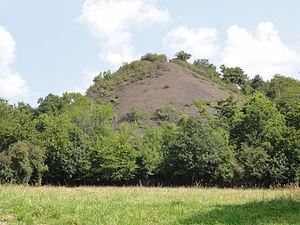
Terril n° 244 dit Fléchinelle Ouest, fosse n° 1 - 1 bis de la Compagnie des mines de Ligny-lès-Aire dans le bassin minier du Nord-Pas-de-Calais, Enquin-les-Mines, Pas-de-Calais, Nord-Pas-de-Calais, France. Le terril no 244 est inscrit sur la liste du patrimoine mondial de l'Unesco le 30 juin 2012 et y constitue le site no 109.
Trois-cent-cinquante-trois biens du bassin minier du Nord-Pas-de-Calais ont été inscrits sur la liste du patrimoine mondial de l'humanité le 30 juin 2012, lors de la trente-sixième session du comité du patrimoine mondial, organisé par l'Unesco du 24 juin au 6 juillet 2012 à Saint-Pétersbourg.
La fosse nᵒ 1 - 1 bis de la Compagnie des mines de Ligny-lès-Aire est un ancien charbonnage du Bassin minier du Nord-Pas-de-Calais, situé à Enquin-les-Mines. Son fonçage commence à la fin de l'année 1855 par la Compagnie des mines de la Lys-Supérieure, qui fait faillite en 1884. La fosse est reprise par la Compagnie de Lières qui fait elle aussi faillite en 1894. C'est finalement la Compagnie des mines de Ligny-lès-Aire qui reprend la fosse et y adjoint un puits nᵒ 1 bis. Des corons sont bâtis à quelques centaines de mètres de la fosse, et deux terrils sont édifiés. La compagnie abandonne définitivement la fosse nᵒ 1 - 1 bis le 12 août 1928 pour commencer à exploiter en mai 1929 la fosse nᵒ 3.
Dans le bassin minier du Nord-Pas-de-Calais, 339 terrils sont recensés. En 1969, les Houillères leur ont attribué un numéro individuel, pour les référencer, et les exploiter. Ils sont numérotés d'ouest en est, du nᵒ 1 au 202. Une liste complémentaire a été créée dans les années 1970. Les sites y sont numérotés de 203 à 260, sans logique spécifique, chaque numéro ayant été attribué en fonction des sites susceptibles d'être exploités. Certains sites étant composés de plusieurs terrils annexes ou satellites, une lettre suit le numéro.